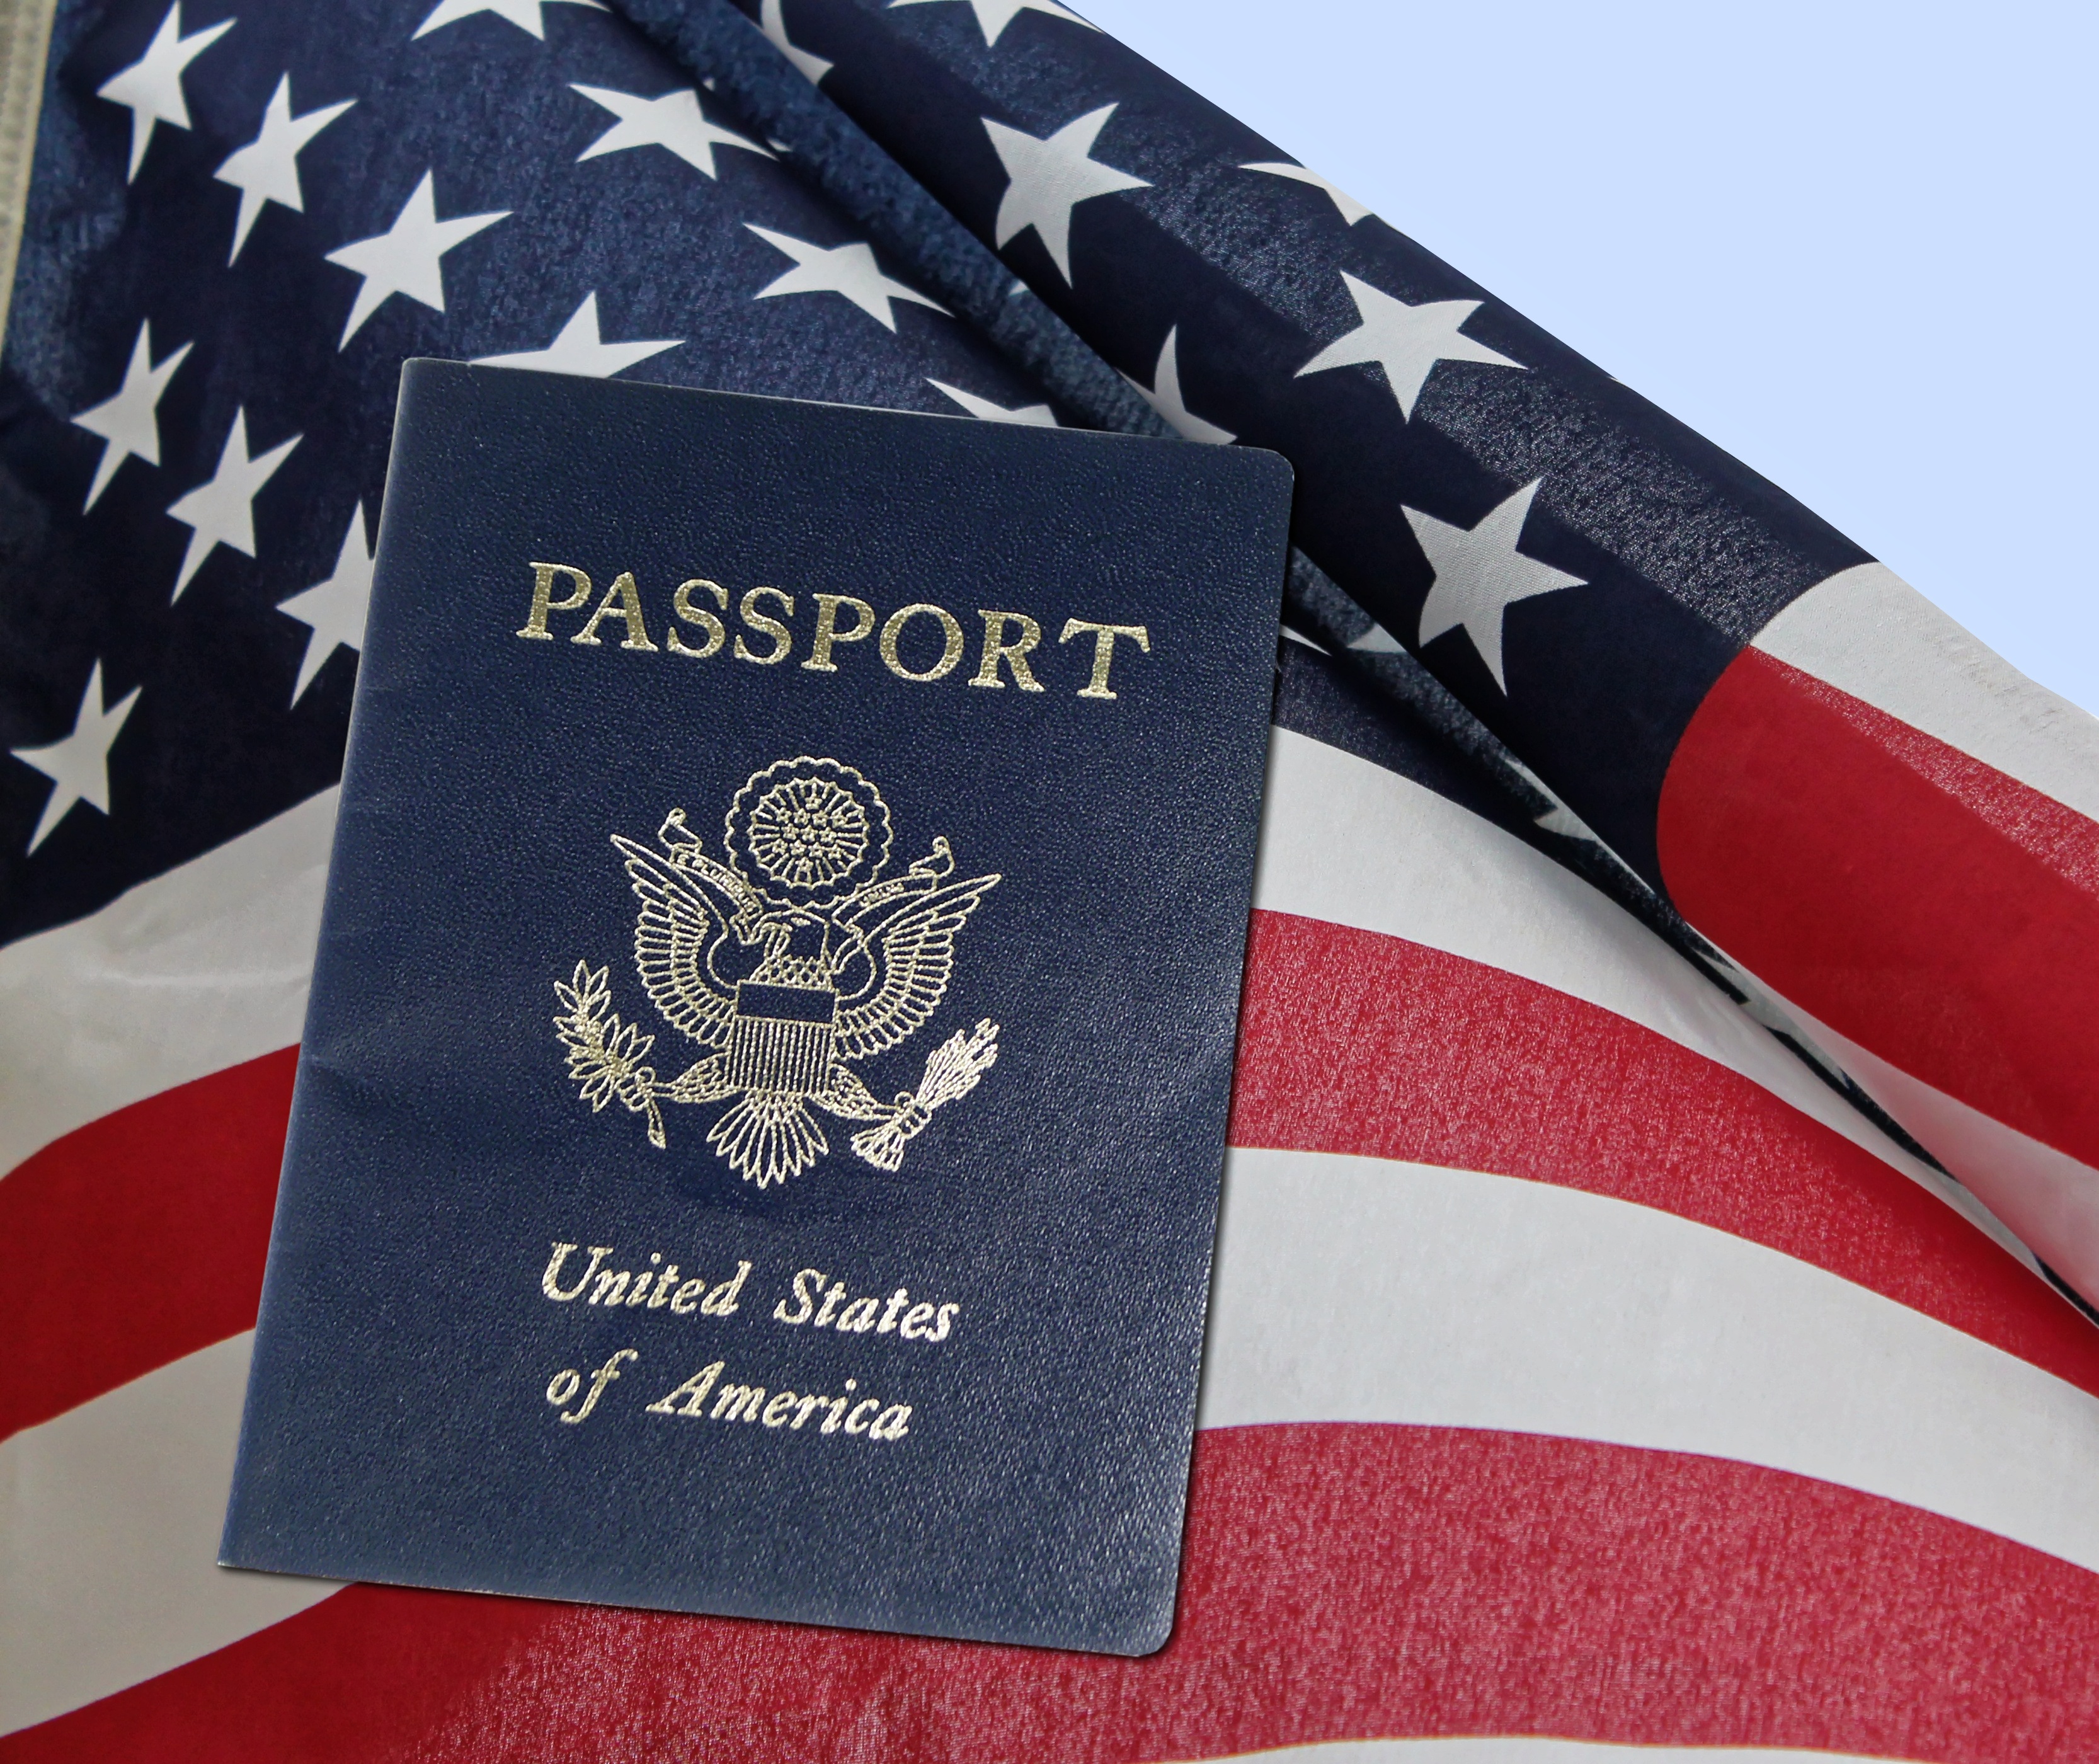
star, symbol, flag, usa, freedom, stars and stripes, label, brand, patriotism, national, american, stripes, independence, states, passport, patriotic, flag of the united states